DDT (professional wrestling)

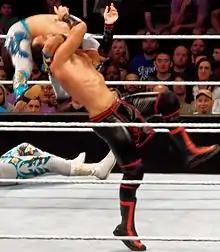
Kalisto performing the "Salida del Sol" (backflip three-quarter facelock inverted DDT)

Also known as a backflip three-quarter facelock inverted DDT. In this move a wrestler applies a three-quarter facelock on the opponent and performs a backflip over the opponent while maintaining the facelock turning it into an inverted facelock and then either landing face down to the mat, on their own back to the side, on their knees, or in a sitting position, to drive the opponent's head back-first down to the mat. This move has several names, usually depending on the person performing it. The official name of the move used to be the "Asai DDT" as it was innovated by Último Dragón. A sitout variation is also used, which is popularized by Samuray Del Sol as the "Salida del Sol".